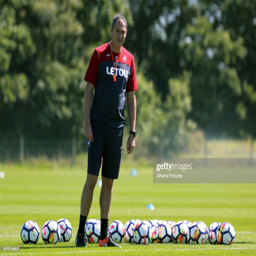
coach watches his players train during the swansea city training .